John R. Buchtel

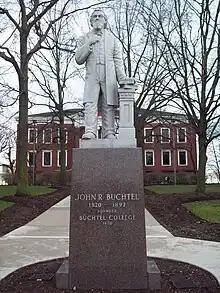
Statue of John R. Buchtel in front of Buchtel Hall

Buchtel was born on January 18, 1820, in Stark County, Ohio. He began his business interests in agriculture, acquiring a large amount of farmland in Stark County and in the state of Indiana. He then worked for Ball, Aultman, and Company, and led the development of the company's new factory in Akron, which became known as the Buckeye Mower and Reaper Company. When Buckeye Mower became independent, Buchtel served as its first president. He later became the general manager of the Akron Iron Company, and when it merged with several other firms to create the Columbus and Hocking Coal and Iron Company, he served as one of its vice-presidents. He was also an early investor in the rubber company of Dr. Benjamin F. Goodrich. In 1887, a stroke left him unable to work.